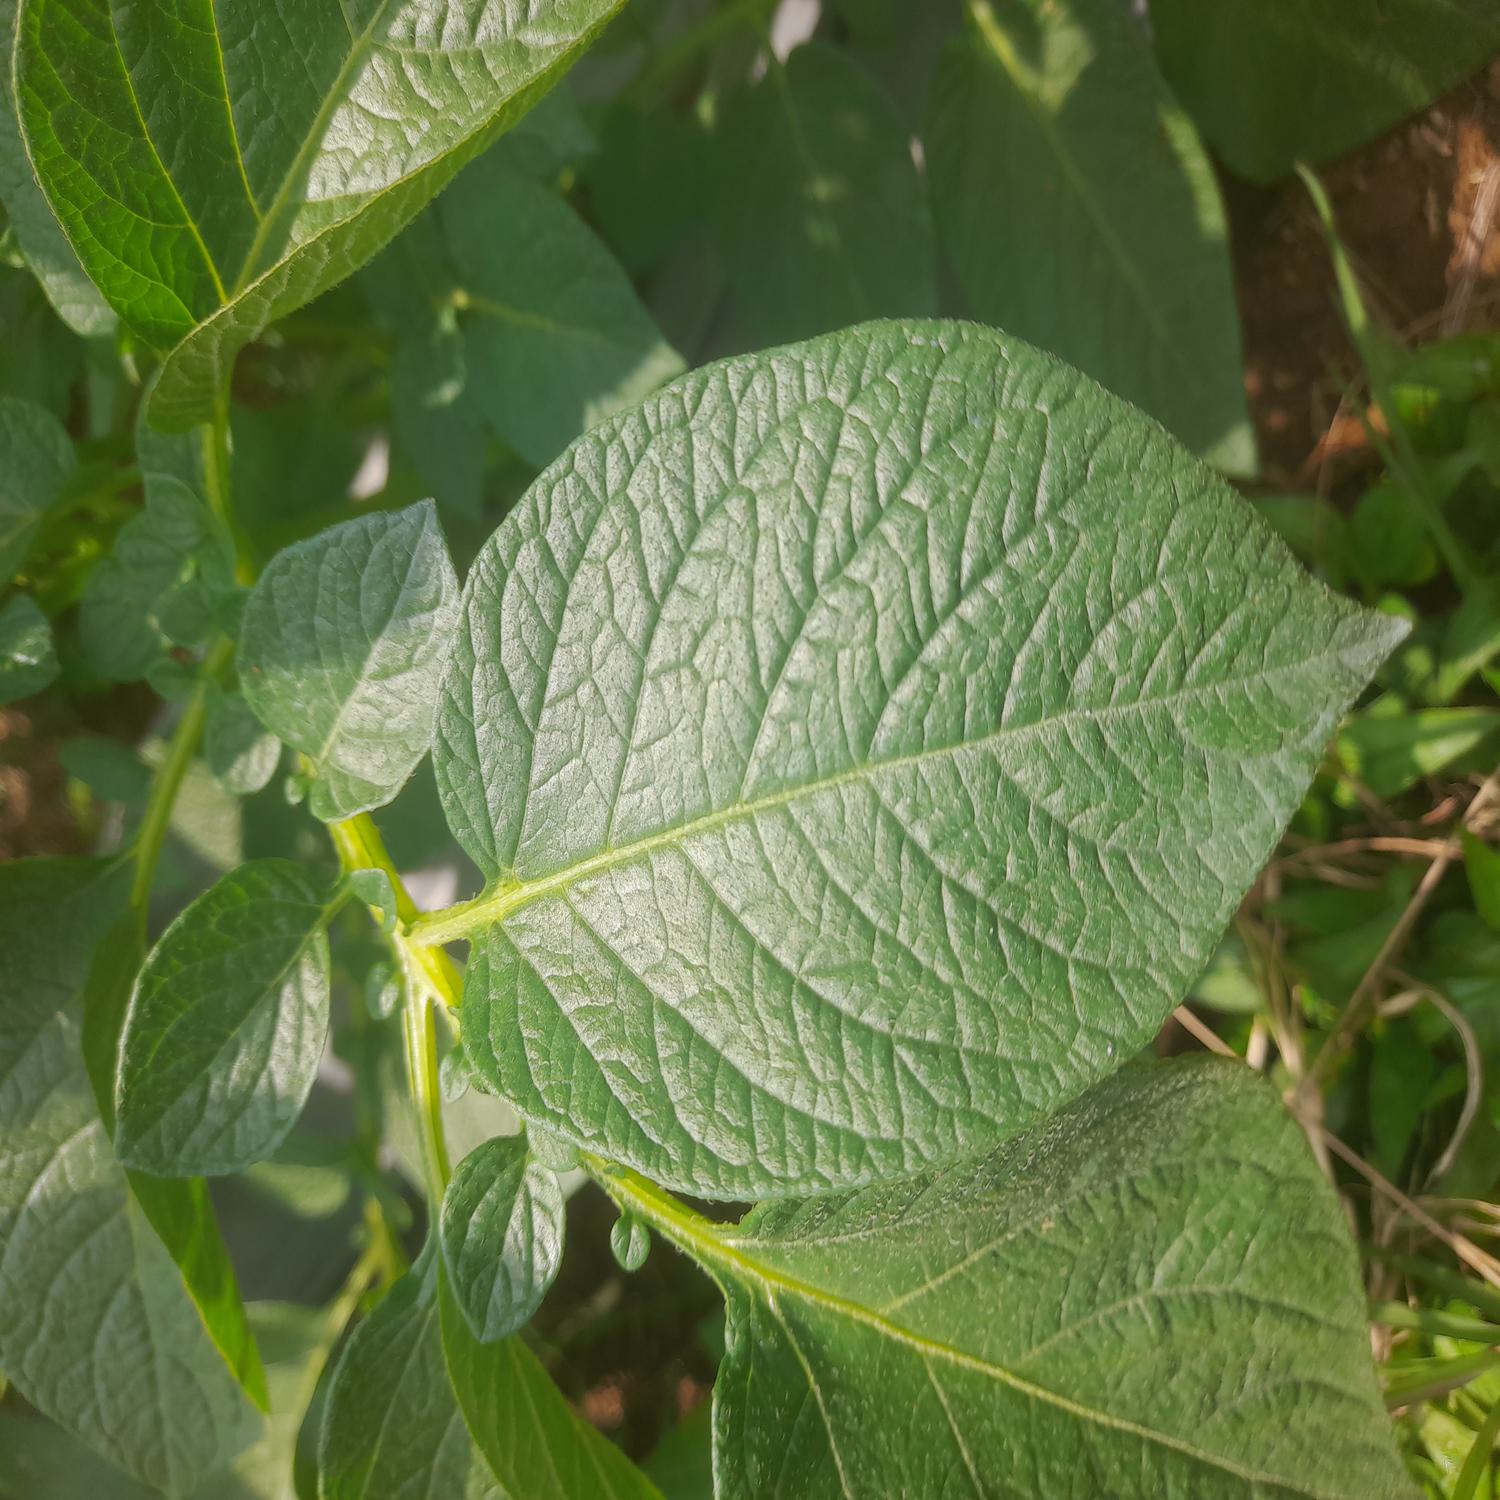
Etiqueta: Sana